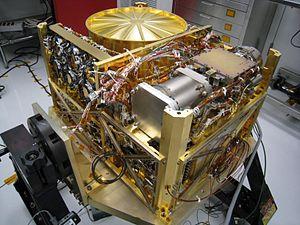
Une sonde spatiale est un véhicule spatial sans équipage lancé dans l'espace pour étudier à plus ou moins grande distance différents objets célestes : le Soleil, les planètes, planètes naines et petits corps, leurs satellites, le milieu interplanétaire ou encore le milieu interstellaire. Une sonde spatiale se distingue des autres engins spatiaux non habités qui restent en orbite terrestre. Les sondes spatiales peuvent prendre un grand nombre de formes pour remplir leur mission : orbiteur placé en orbite autour du corps céleste observé, atterrisseur qui explore in situ le sol de la planète cible, impacteur, etc. Une sonde peut emporter des engins autonomes pour accroître son champ d'investigation : sous-satellite, impacteur, rover, ballon.